List of African American newspapers in Illinois

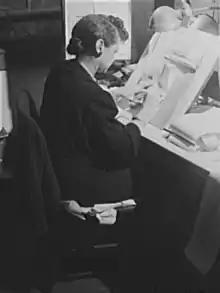
Copy editing the "Chicago Defender" in 1942.

This is a list of African American newspapers in Illinois. To be included, a newspaper should be attested in a reliable source as an African American newspaper published in Illinois. The list is divided by region, and the newspapers attested in each region are placed in alphabetic order by city.